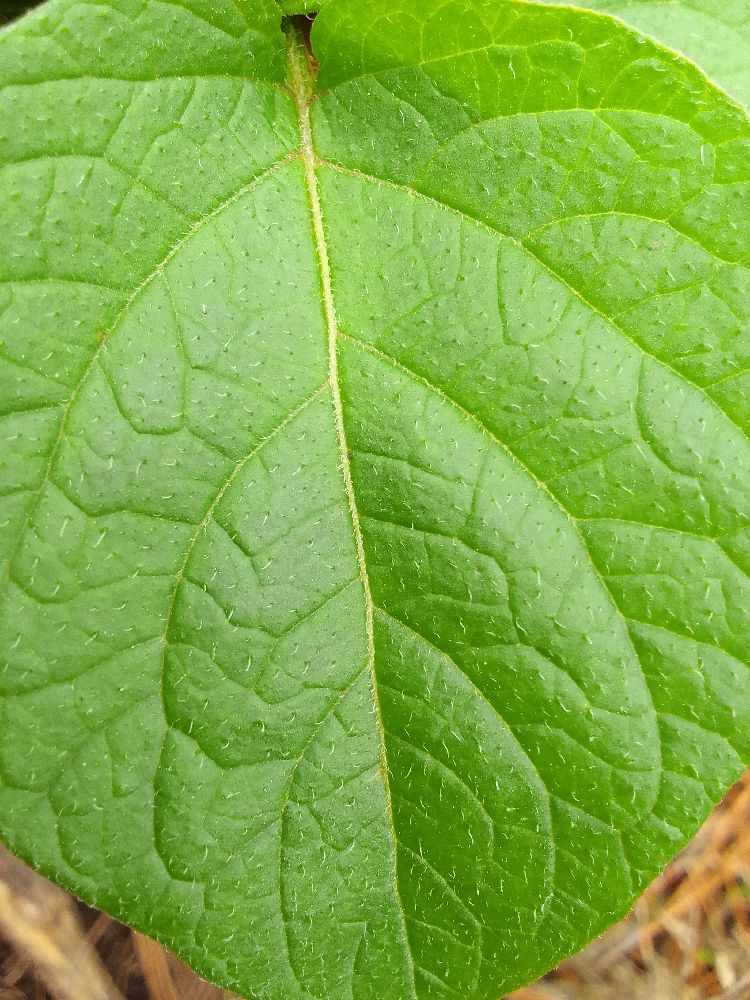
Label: Healthy